Friedrich Wilhelm Heinrich von Trebra

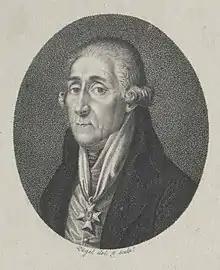

Friedrich Wilhelm Heinrich von Trebra (5 April 1740 – 16 July 1819) was a mining officer in Saxony. He took an interest in geology and was a friend of Johann Wolfgang von Goethe who worked in Ilmenau. He was involved in the recovery of Saxon mining following the Seven Years' War.